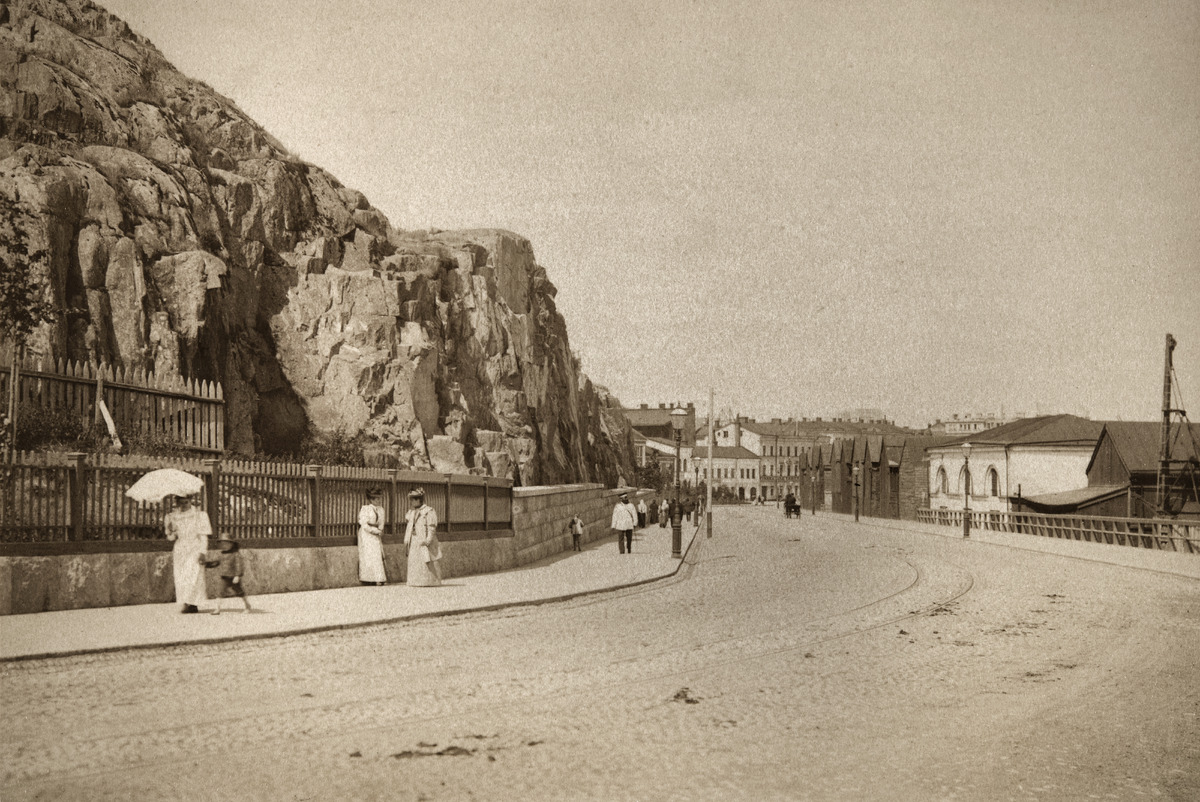
Etelärantatie (ent
sisällön kuvaus: Etelärantatie (ent. Saunakatu, nykyisin Laivasillankatu). Näkymä Tähtitornin vuoren reunalta kohti Makasiinilaituria ja Läntistä Rantakatua (nyk. Eteläranta).  Oikealla sataman makasiineja. mustavalkoinen
Ajankohta: kuvausaika 1890-luku 1891 jälkeen
Paikka: Suomi, Uusimaa, Helsinki, Ullanlinna Helsinki, Laivasillankatu. Makasiinilaituri
Aiheet: kadut, jalankulkijat, leningit, päivänvarjot, rakennukset, puurakennukset, asuinrakennukset, varastot, satamat, aidat, puistot